Becoming Jane

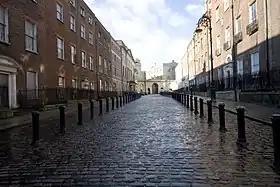
Henrietta Street in Dublin was used to represent Regency London.

Due to its low budget, "Becoming Jane" was filmed on a "tight" schedule of eight weeks from March to May 2006. Jarrold observed however that because Ecosse was not a film studio, he had more creative freedom. Bernstein stated of filming, "We recreated a world that Jane Austen lovers can recognise and associate with. But hopefully we can also take them into areas and places like the boxing club, the cricket game and the fair that do not feature in Jane Austen's fiction. They are sort of seedy and dangerous areas that are not normally associated with Austen." Jarrold found filming "very difficult. We had to make it work in the locations that we had as efficiently as possible." Filming outdoors was often so cold that Hathaway turned blue and had difficulty saying her lines; Automated Dialogue Replacement in post-production helped correct this by re-dubbing her lines.